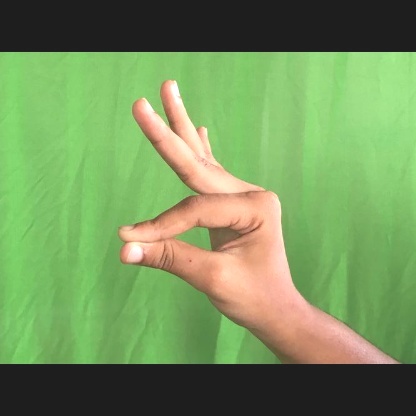
Mudra: Hamsasyam